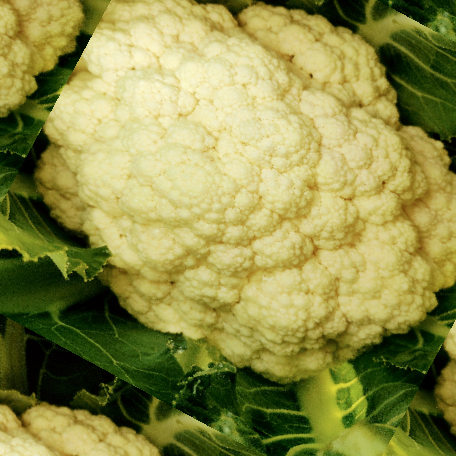
Label: Disease Free